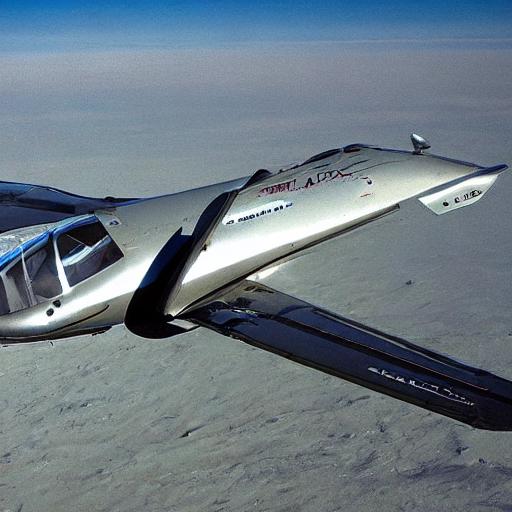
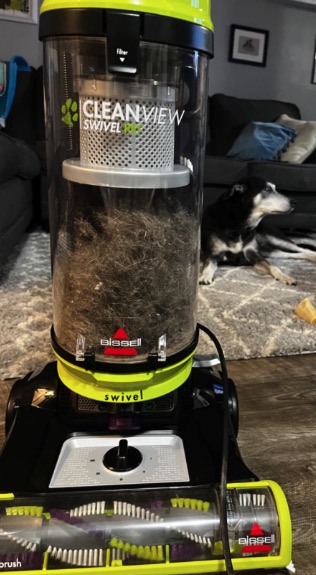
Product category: items_vacuum
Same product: no